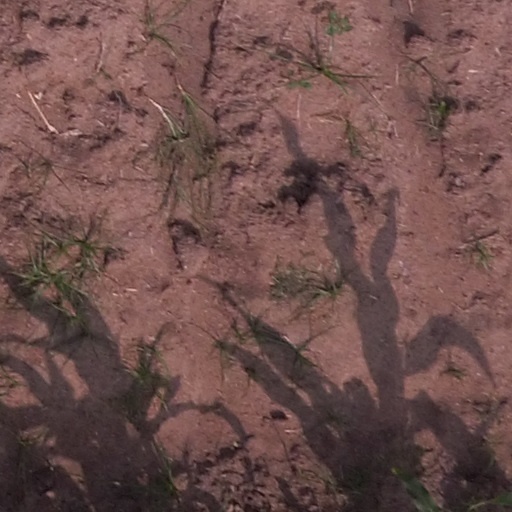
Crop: maize; corn